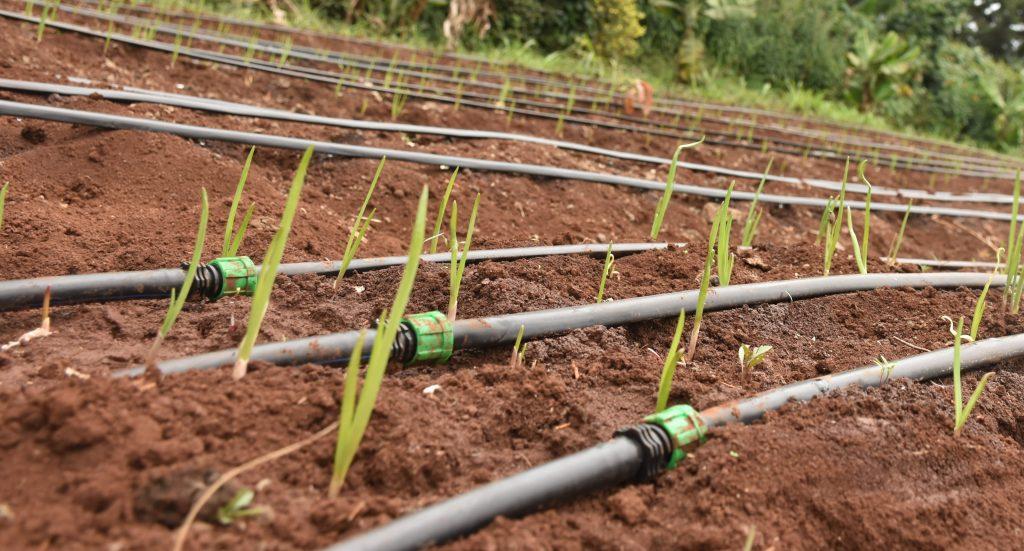
Eneo kubwa la shamba lililopandwa michi mingi ikiwa ni kilimo kwa ajili ya uzalishaji wa mbegu ambazo huuzwa kwa ajili ya matumizi ya wakulima wengine, huku chini yakiwa yamelazwa mabomba ya maji ambayo hutumika kwa ajili ya umwagiliaji wa kisasa unaotumia kiasi kidogo cha maji.